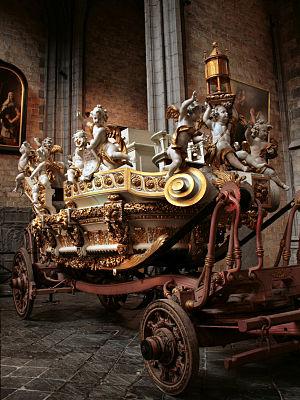
Mons (Hainaut), char processionnel de la châsse de Sainte-Waudru (1779-1782) - Collégiale Sainte-Waudru.
La collégiale Sainte-Waudru de Mons est un édifice religieux catholique de style gothique brabançon dédiée à sainte Waudru, la patronne de la ville de Mons. Commencés en 1450, les travaux s'arrêtèrent en 1691, sans que l'église ne soit jamais achevée. Elle est classée au patrimoine culturel immobilier classé de la Wallonie.